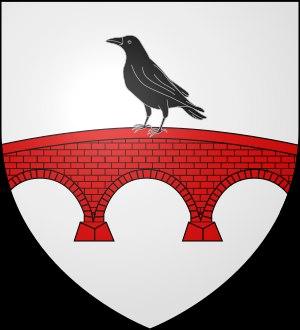
Le titre de prince de Pontecorvo et de l'Empire fut créé, le 5 juin 1806, par l'empereur Napoléon Iᵉʳ au profit du maréchal Jean-Baptiste Bernadotte. Le titre passa ensuite, en 1812, au prince Lucien Murat, neveu de l'empereur et deuxième fils du roi de Naples Joachim Napoléon Iᵉʳ.